Hand-held camera

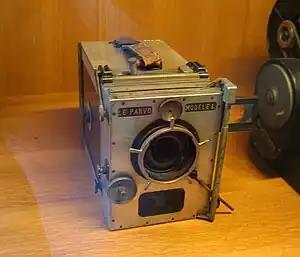
A Parvo Model L camera

The compact hand-cranked Parvo camera was first made in Paris by André Debrie in 1908. Though expensive, it slowly built in popularity from about 1915. By the mid-1920s it was, in sheer numbers, the most-used film camera of any kind.